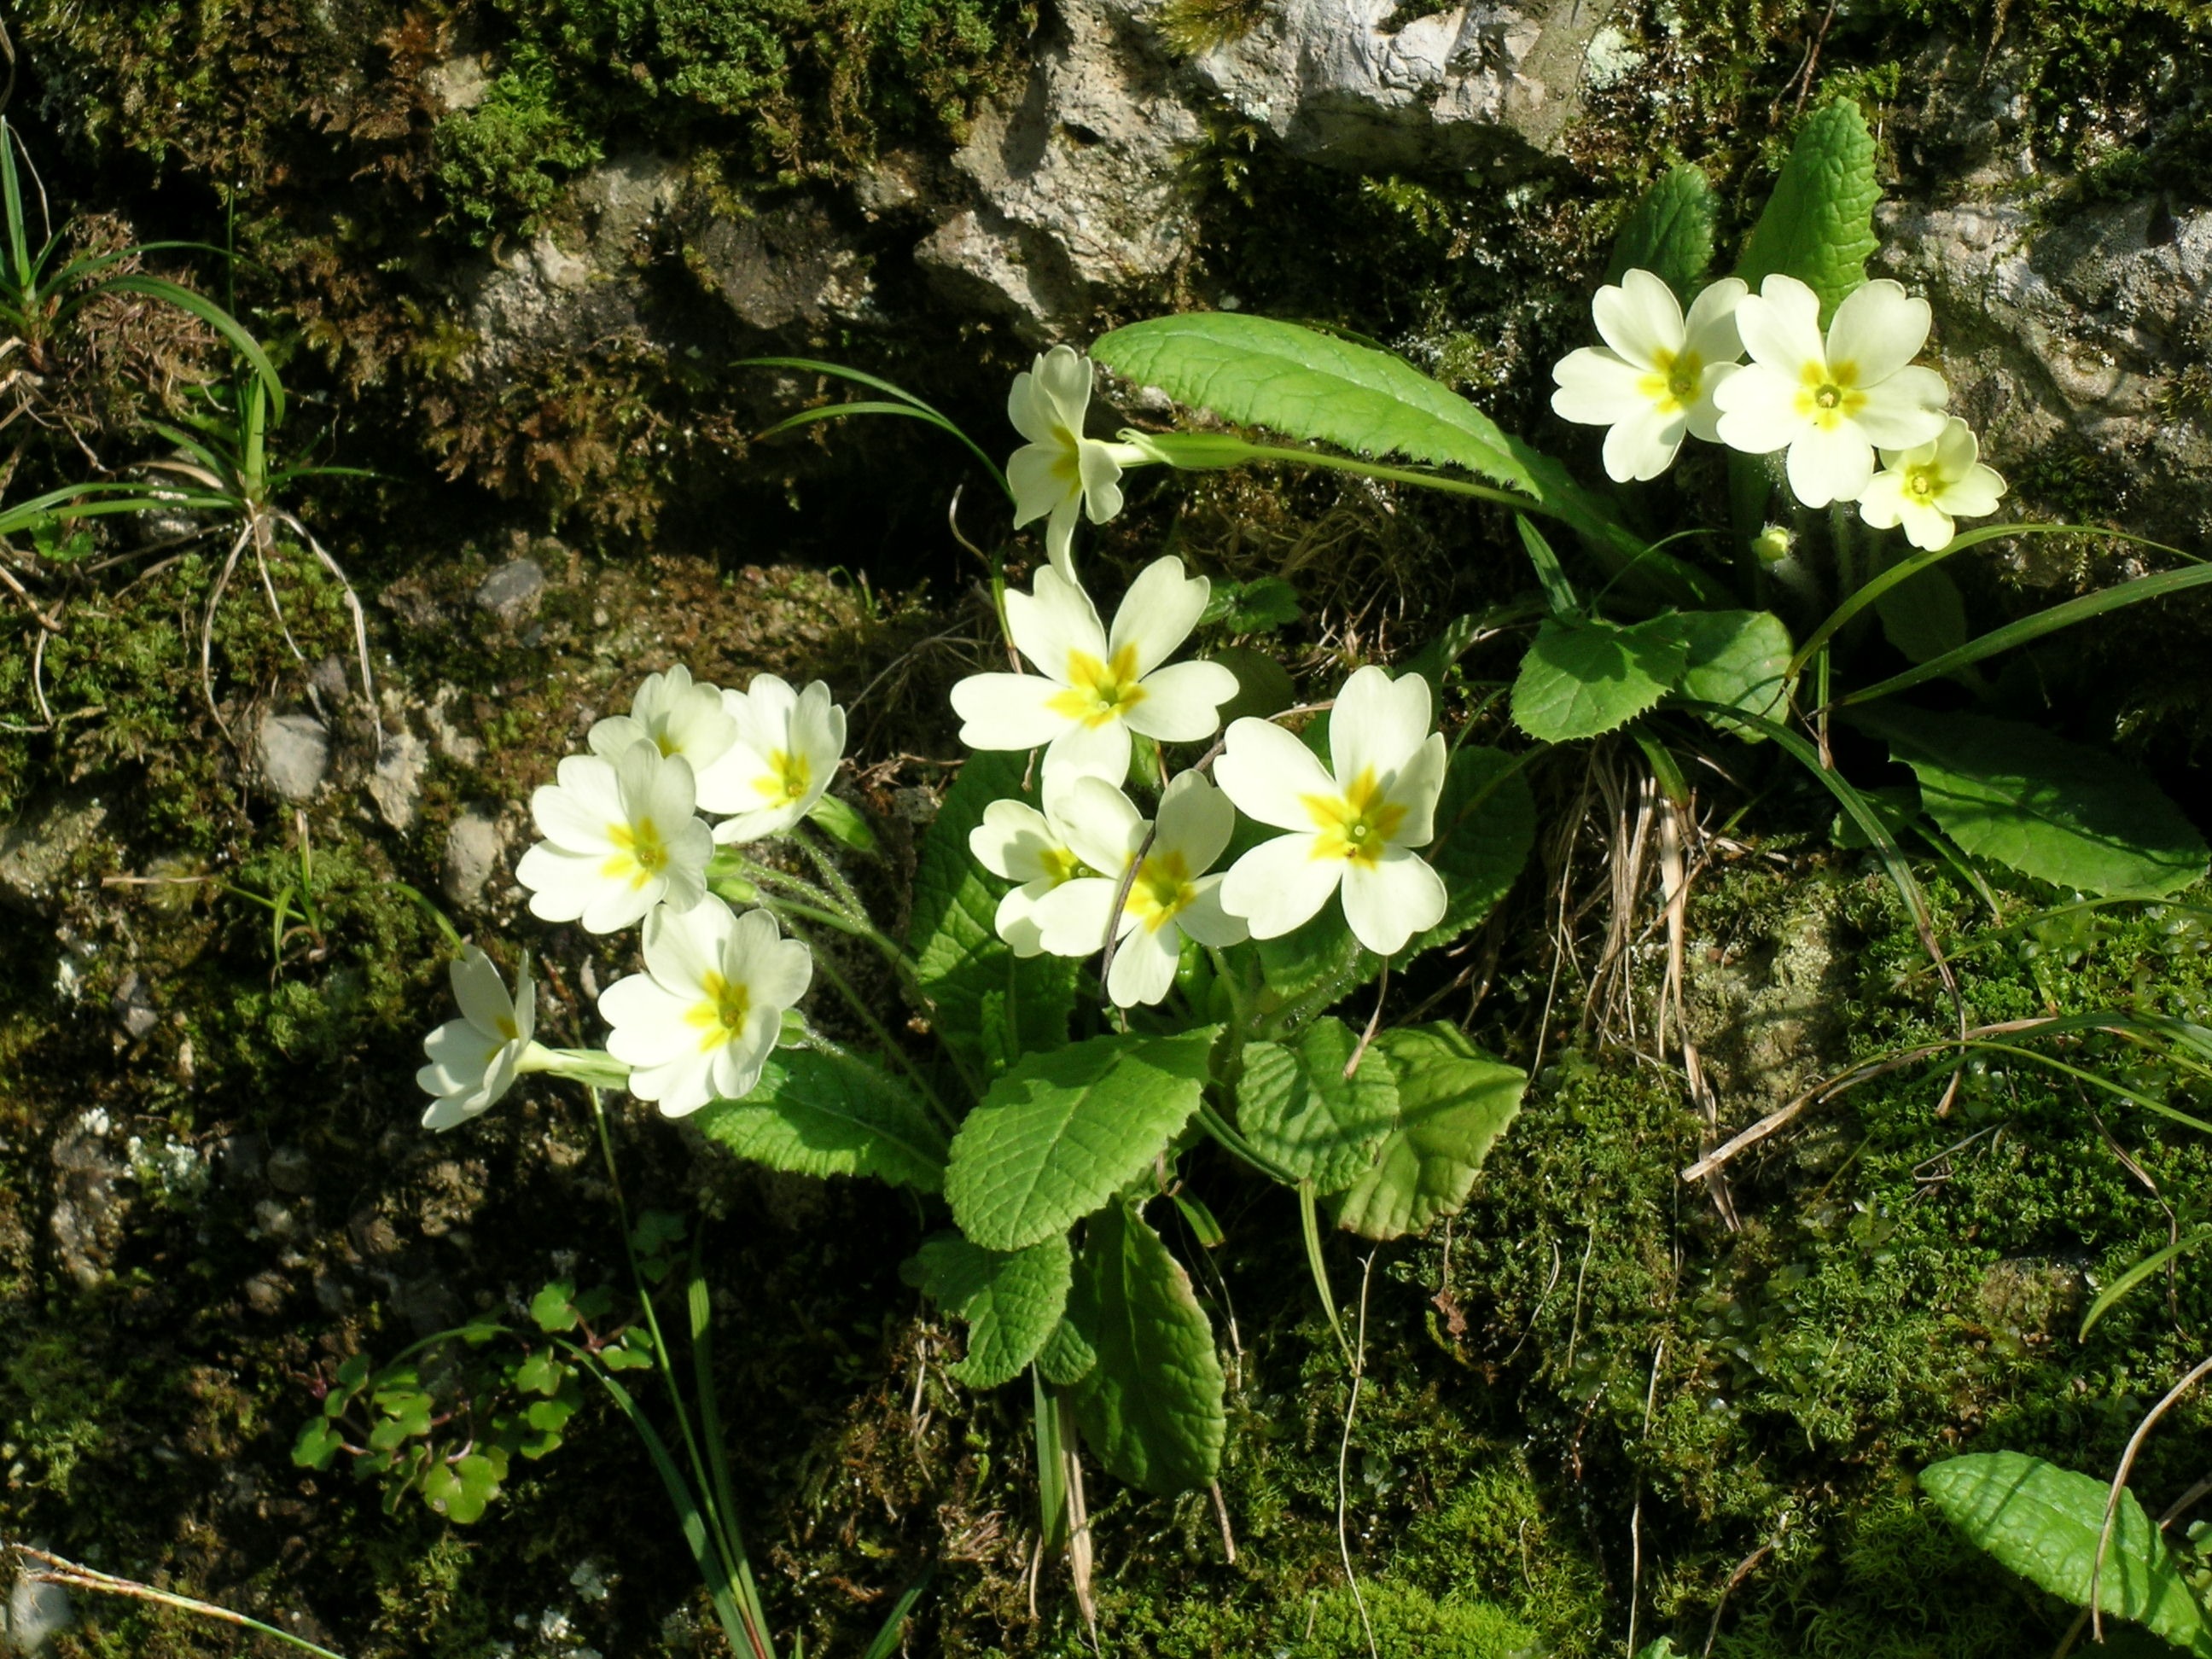
plant, flower, spring, botany, garden, flora, wildflower, flowers, woodland, primula, flowering plant, primroses, land plant